Austin FX4

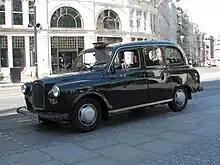
LTI Fairway

In February 1989, the Fairway was introduced. It was fitted with a 2,664 cc Nissan TD27 diesel engine, although in the beginning, buyers could also opt for the old, 2.5-liter Land Rover diesel unit. The new engine made the FX4 a faster and more reliable cab. It had full wheelchair accessibility, in line with a new law that came into force in January 1989. The Fairway enabled LTI to sell to overseas markets, as well as move into provincial UK markets they had not been able to tackle. Much of this increase in sales was due to local authorities insisting on wheelchair accessible cabs being used in their areas.